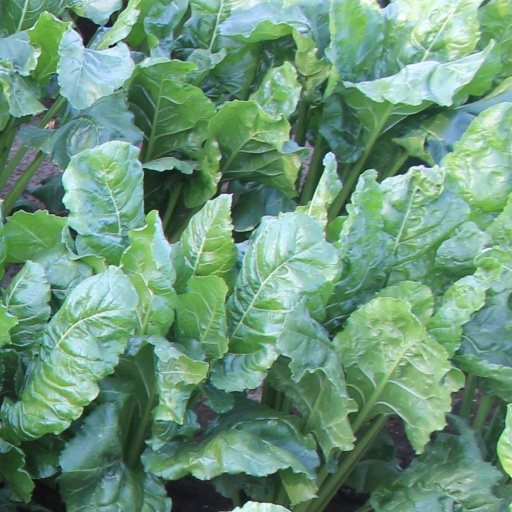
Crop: sugar beet